Ron Hainsey

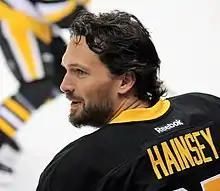
Hainsey with the Penguins in 2017, where he made his playoff debut and won the Stanley Cup.

On February 23, 2017, Hainsey, in the final year of his contract, was traded to the Pittsburgh Penguins in exchange for a second-round pick in the 2017 NHL Entry Draft and Danny Kristo. It was the first time that he had been traded in his career. It was with the Penguins that on April 12, 2017, after 907 career NHL games and surpassing Olli Jokinen's previous playoff games drought "record", Hainsey made his Stanley Cup playoff debut, doing so against the Columbus Blue Jackets. Hainsey and the Penguins went on to win the Stanley Cup over the Nashville Predators in the Finals. He was the first player captain Sidney Crosby handed the trophy to, following the victory.